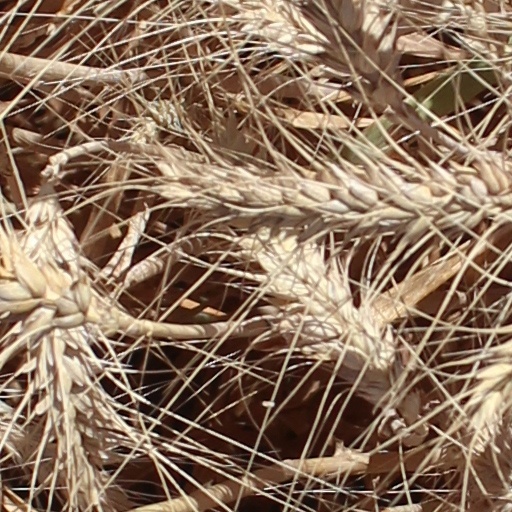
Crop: wheat